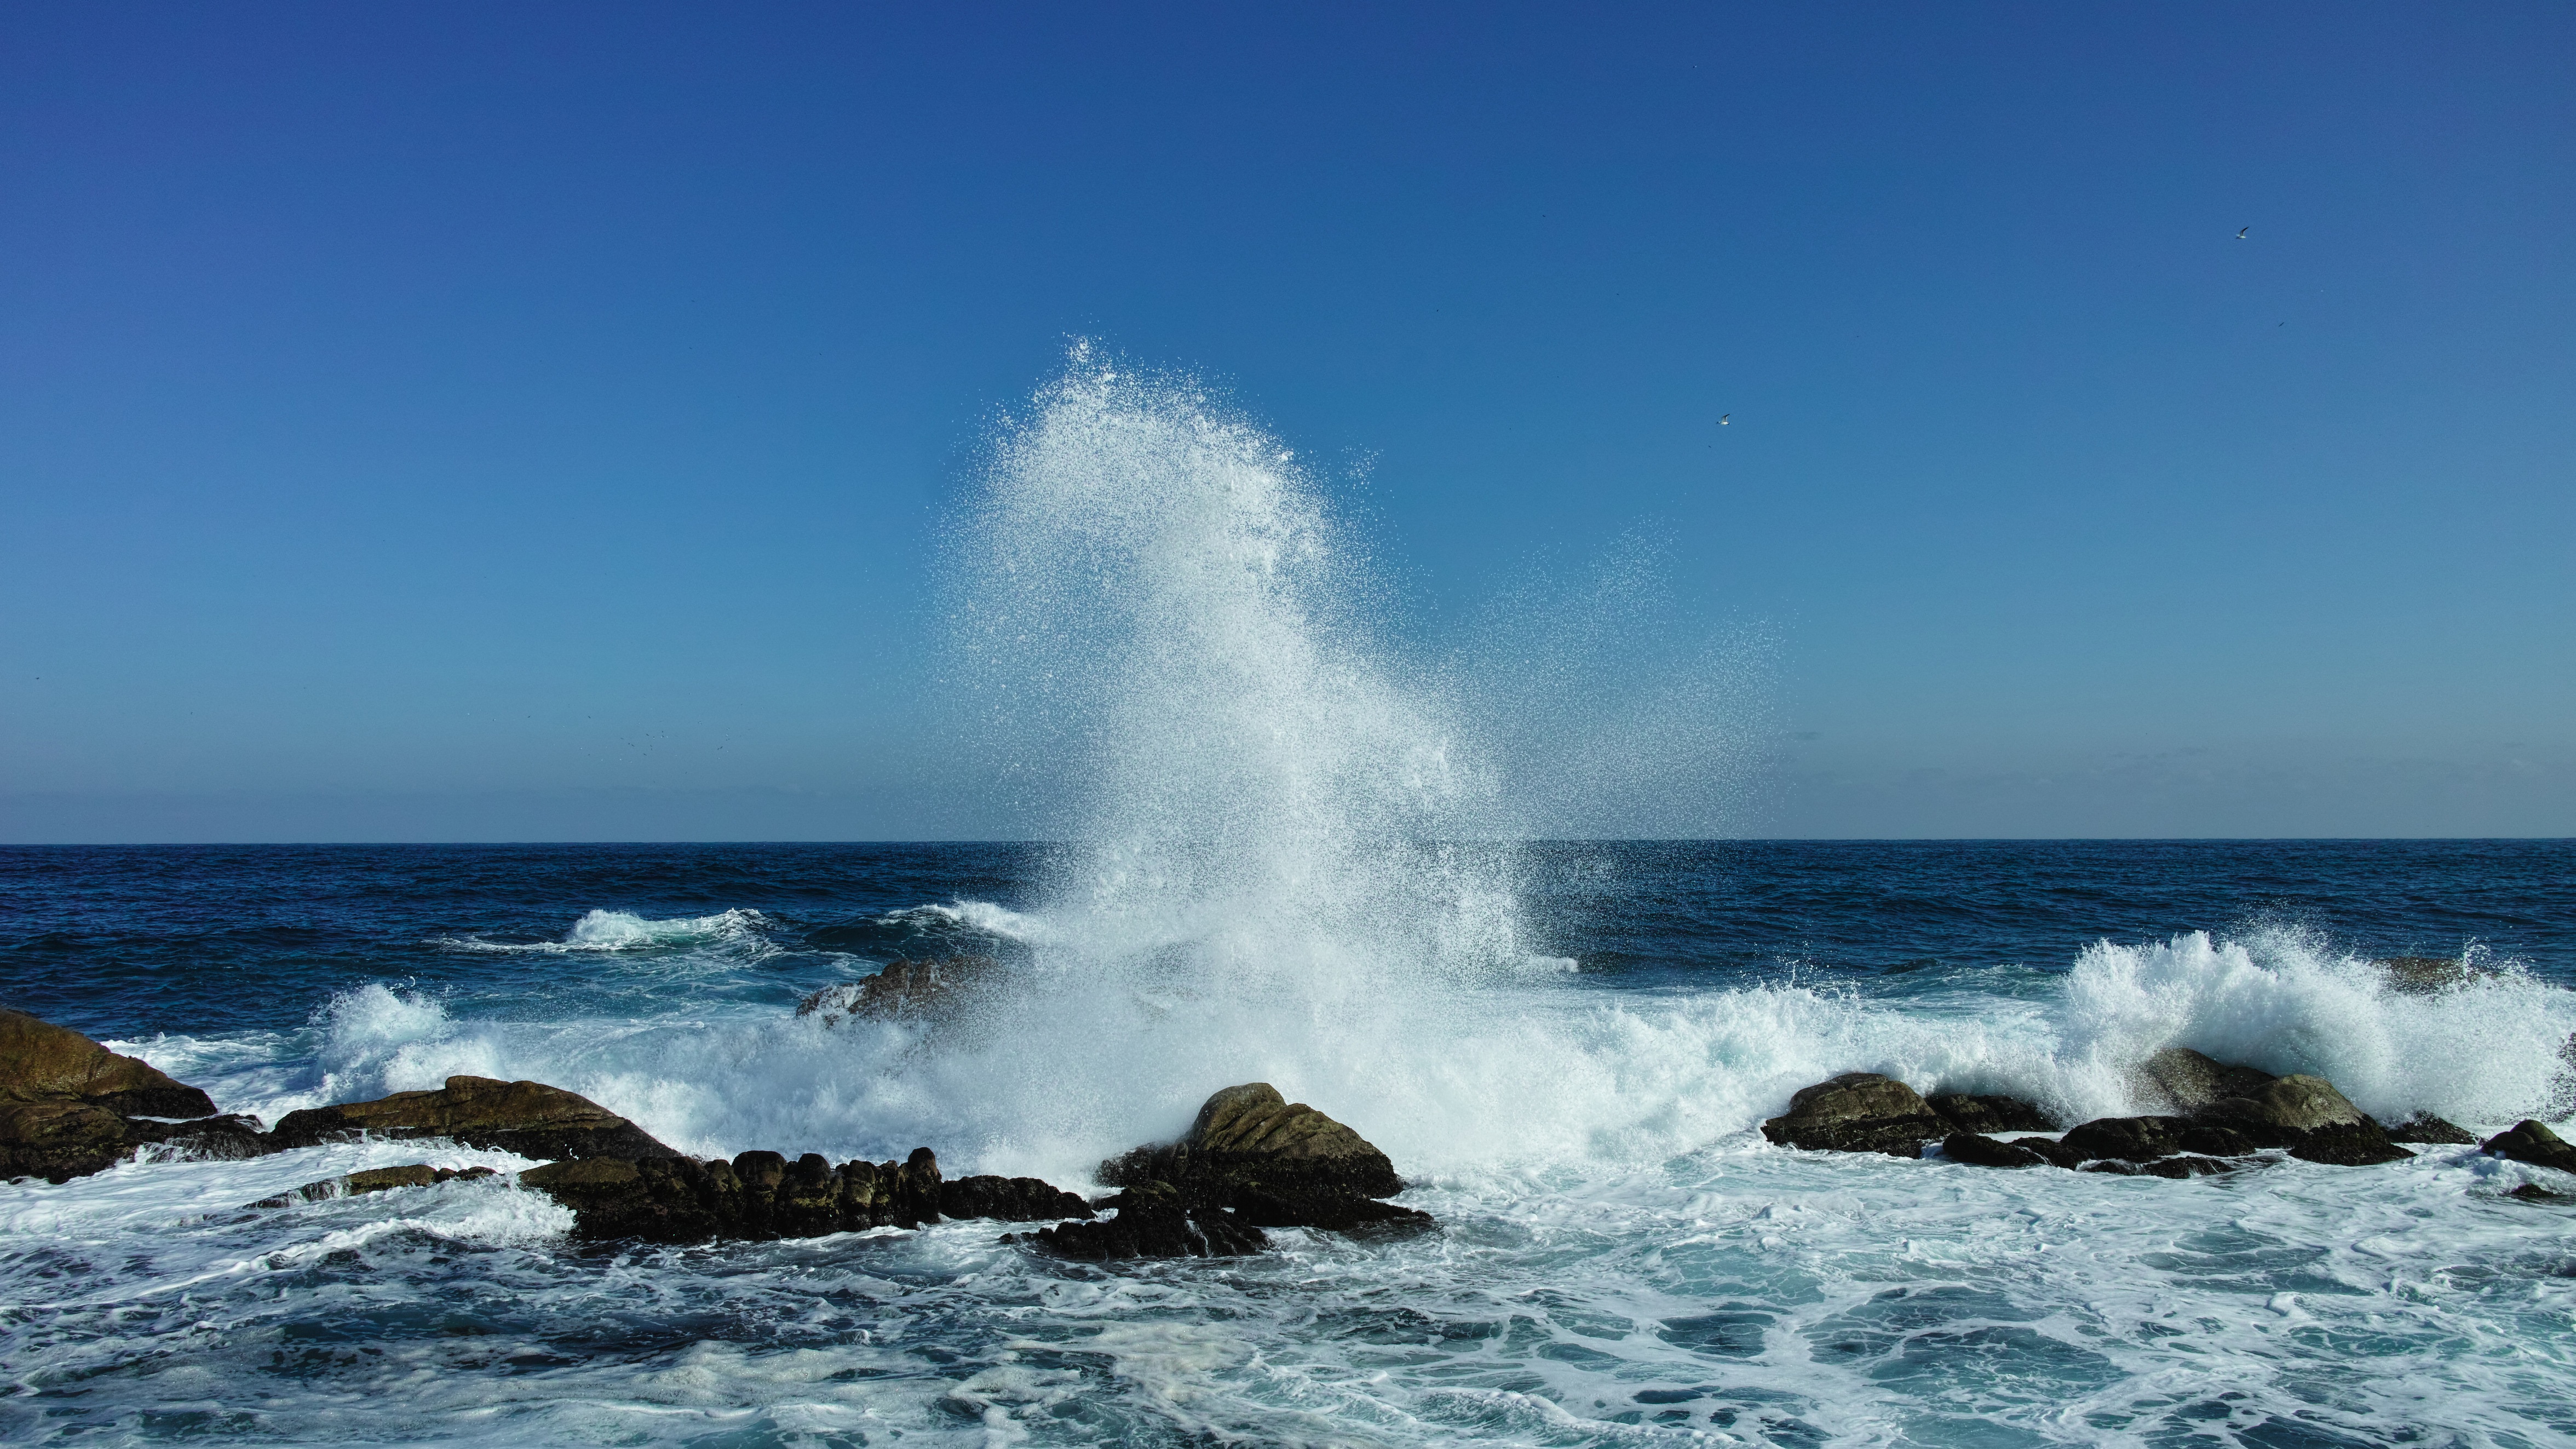
beach, sea, coast, rock, ocean, horizon, shore, wave, body of water, waves, fry, cape, blue sea, winter sea, jumunjin, comber, wind wave